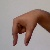
The image shows a hand gesture representing the letter 'Q' in Indian Sign Language.